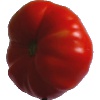
Label: Tomato 3